Bill Demong

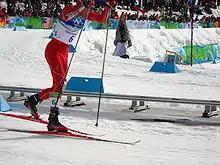
Bill Demong skating to victory in the 10 km individual large hill event at the 2010 Winter Olympics

Demong skied the final lap for the United States team consisting of Johnny Spillane, Todd Lodwick and Brett Camerota in the team large hill/4x5 km, winning the silver medal.